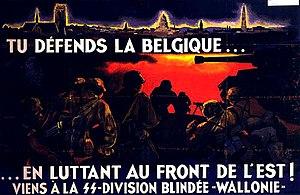
La 28ᵉ division SS « Wallonien » ou 28ᵉ division SS « Wallonie » ou division « Wallonie » ou encore la légion Wallonie est l'une des 38 divisions de la Waffen-SS durant la Seconde Guerre mondiale, composée de volontaires belges francophones issus du rexisme.